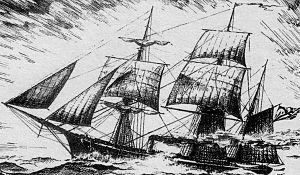
Vladimir Grigorievitch Bassarguine, né le 17 juin 1838 à Saint-Pétersbourg et mort le 16 avril 1893, est un vitse-admiral et un géographe russe.
Le Novik, en russe : Новик, est une corvette à voiles et à moteur de la Marine impériale de Russie. Le Novik, contrairement à ses illustres prédécesseurs le croiseur Novik et le destroyer Novik, ne fut engagé dans aucun conflit.